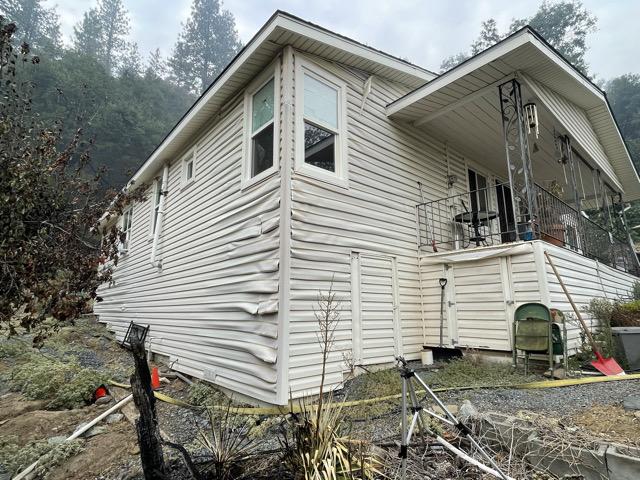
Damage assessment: affected